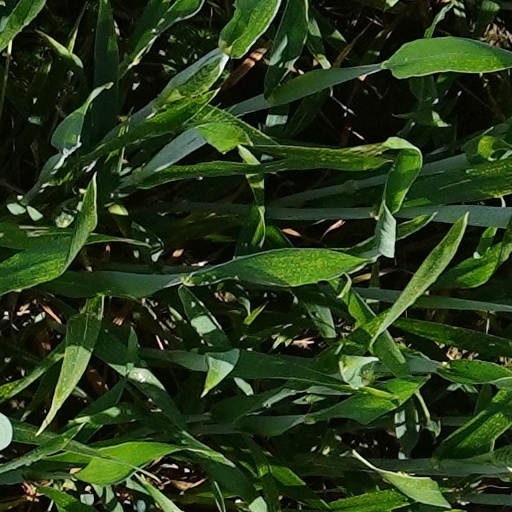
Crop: wheat